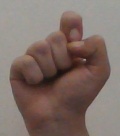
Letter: fa